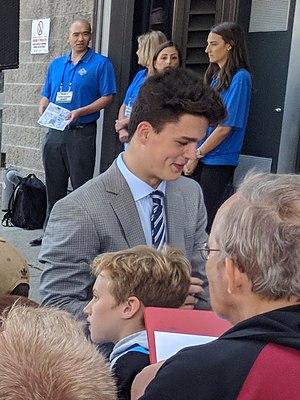
Alex Turcotte est un joueur américain de hockey sur glace. Il évolue au poste de centre. Il est le fils de Alfie Turcotte.